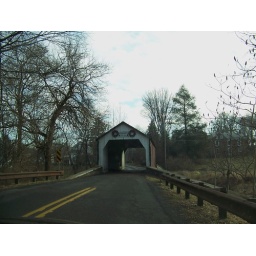
A covered bridge along a counrty road in Bucks County, PA.